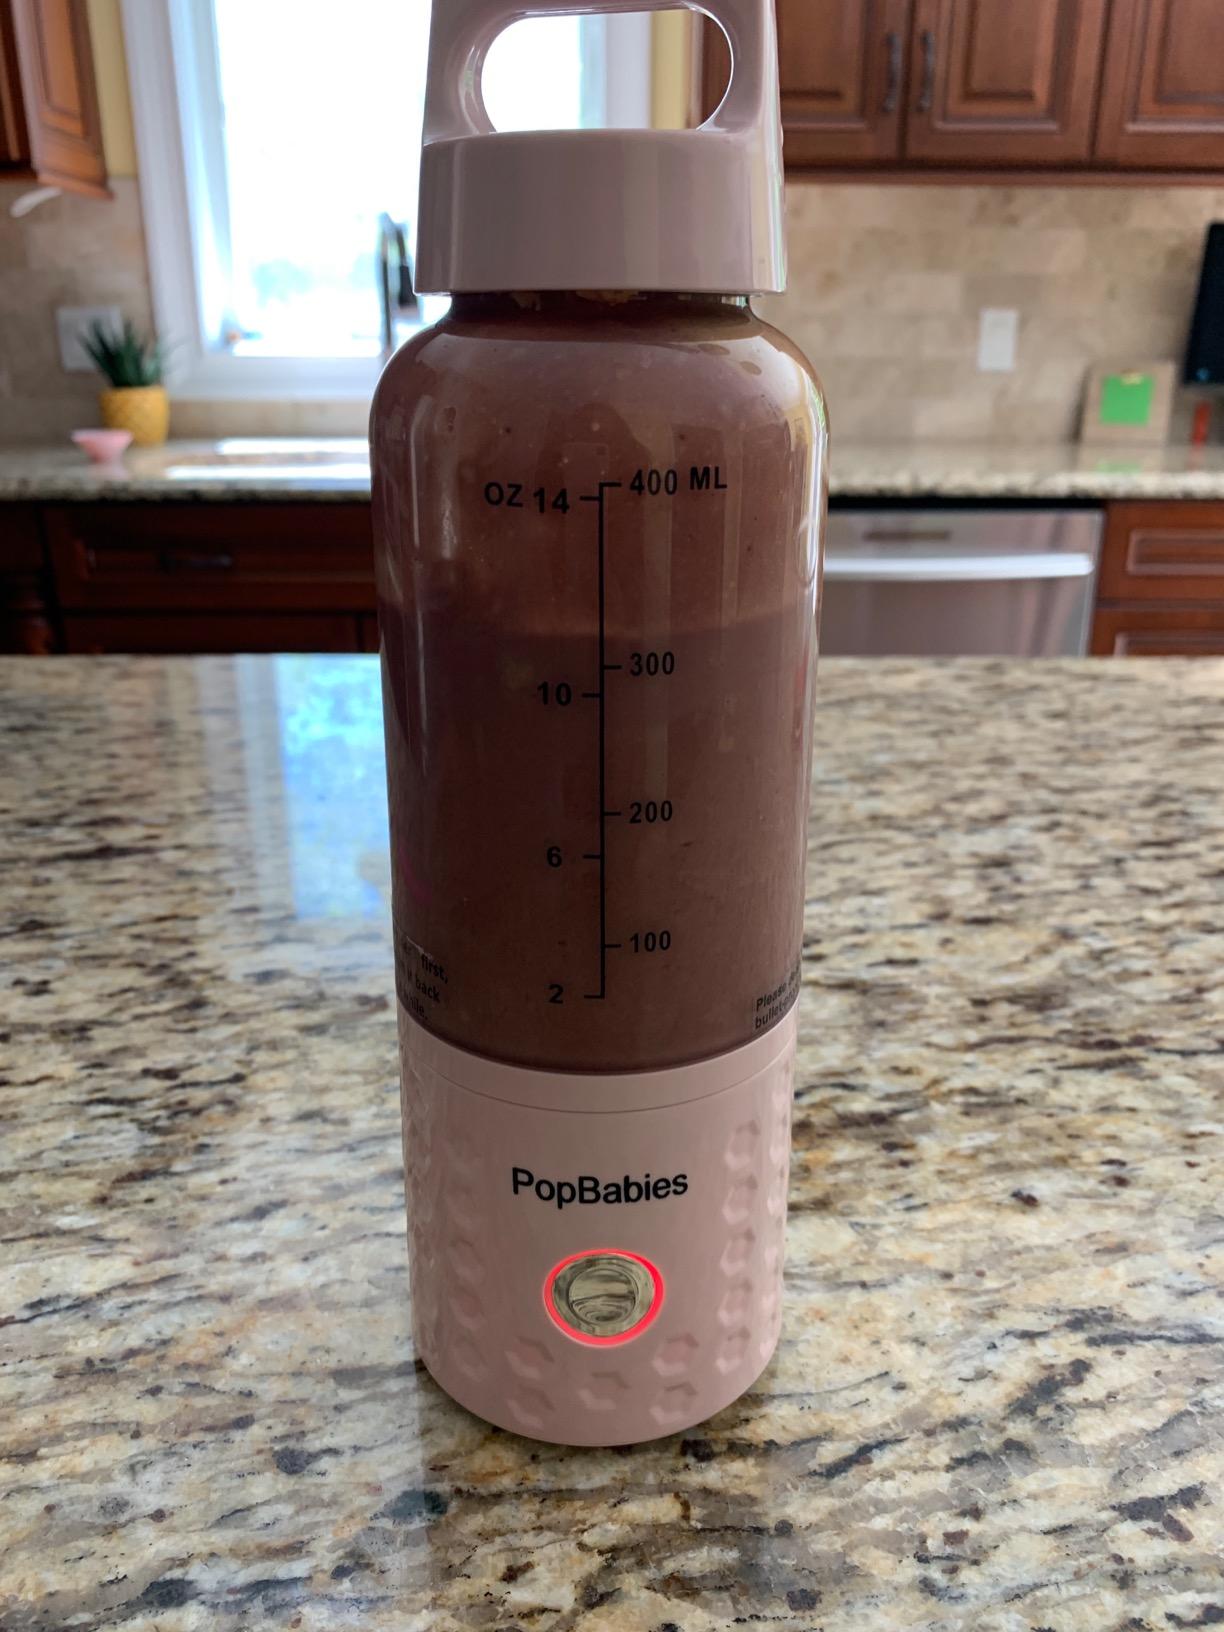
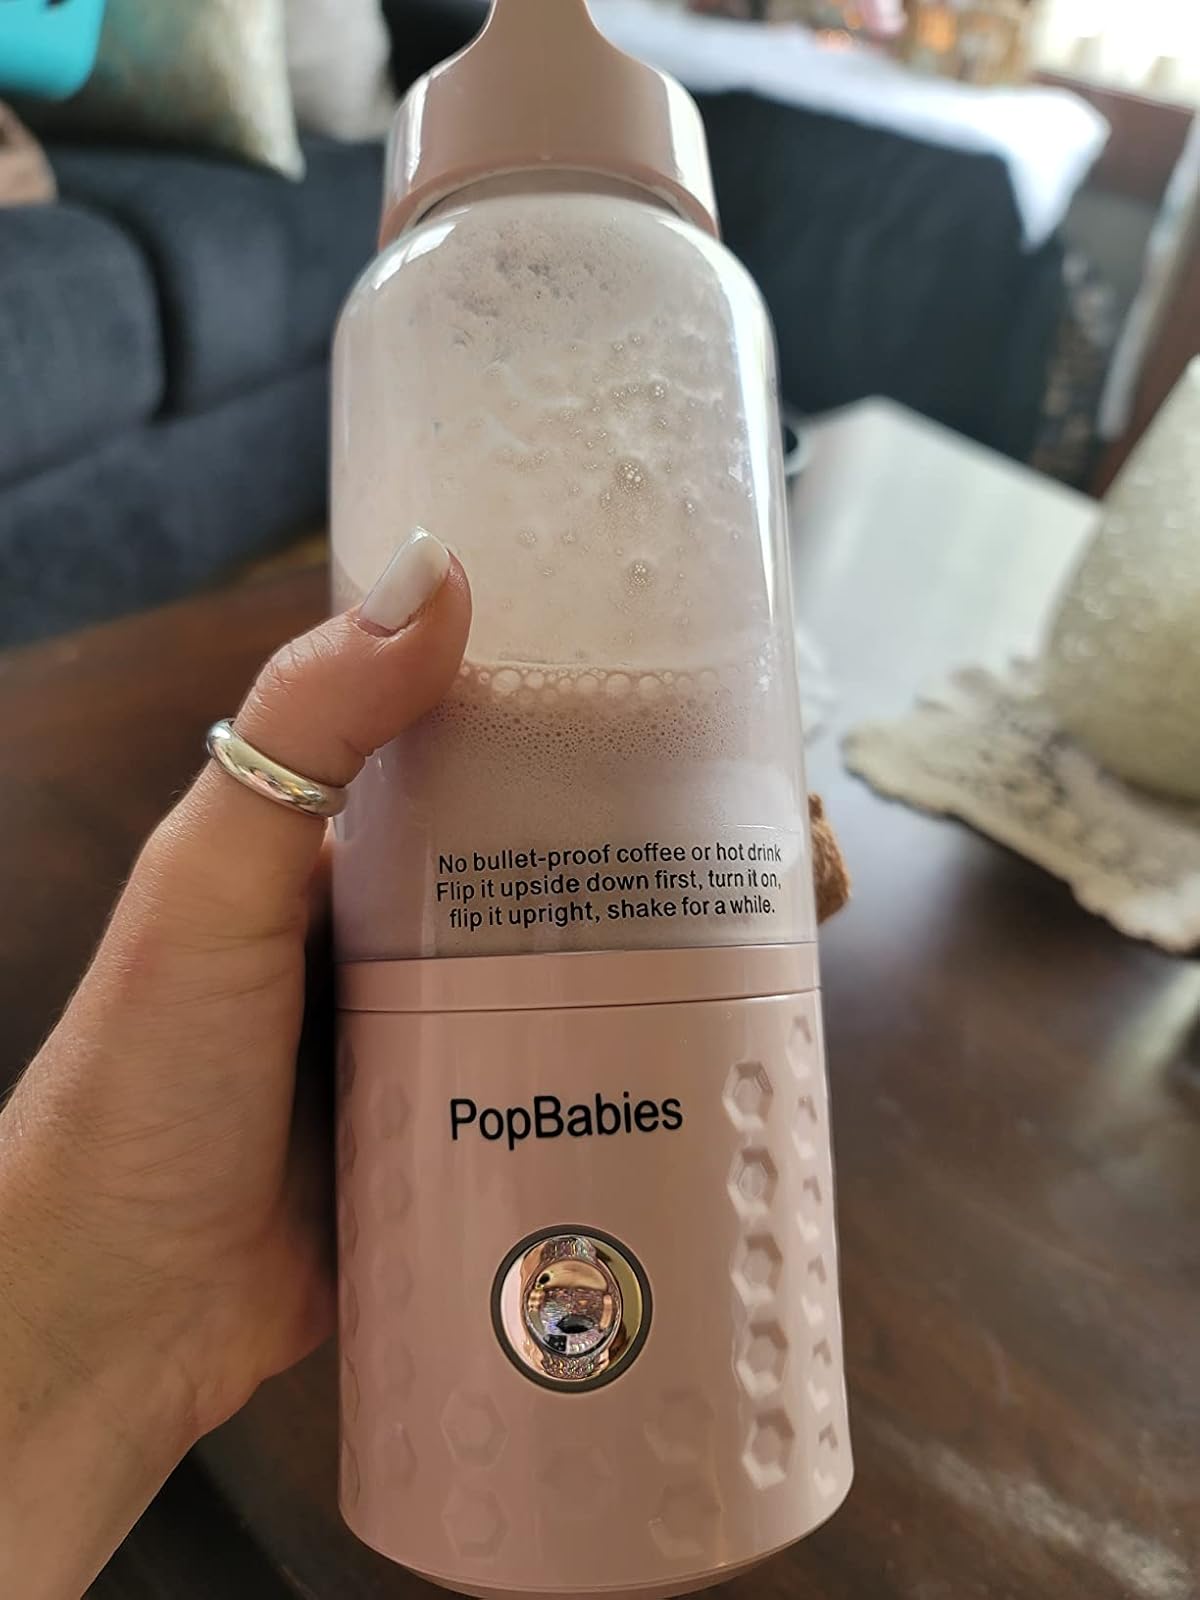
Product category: items_blender
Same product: yes